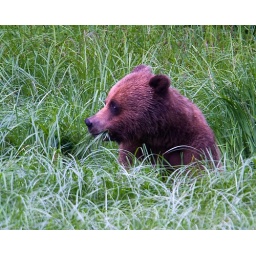
We came near the beach looking for bears and this guy stuck his head up out of the sedge.